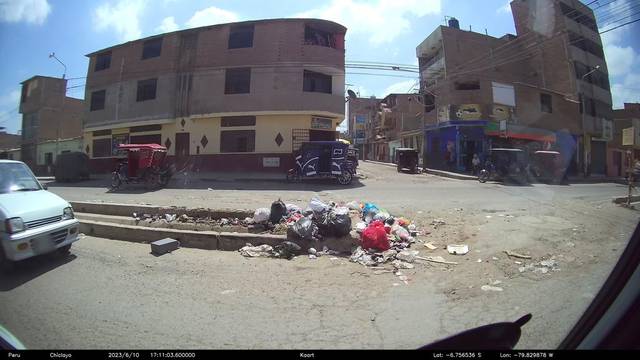
Region: Peru
Coordinates: -6.757, -79.83